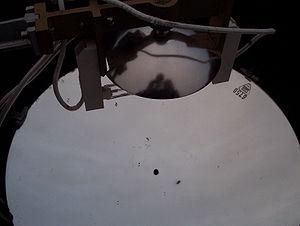
Un projecteur de plafond, aussi appelé projecteur de nuages et projecteur à nuages, est un appareil utilisé en météorologie aéronautique pour mesurer la hauteur de la base des nuages au-dessus du sol la nuit. Les données de cet instrument, utilisé en conjonction avec une alidade par un technicien en météorologie, sont transmis dans le rapport METAR des conditions météorologiques. Dans les stations météorologiques modernes, il est le plus souvent remplacé par un célomètre qui fonctionne automatiquement.